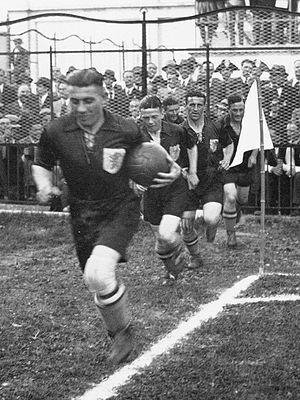
L'équipe des Pays-Bas de football participe à sa première Coupe du monde de football lors de l'édition 1934 qui se tient dans le royaume d'Italie du 27 mai 1934 au 10 juin 1934.
Frank Wels était un joueur de football international néerlandais.